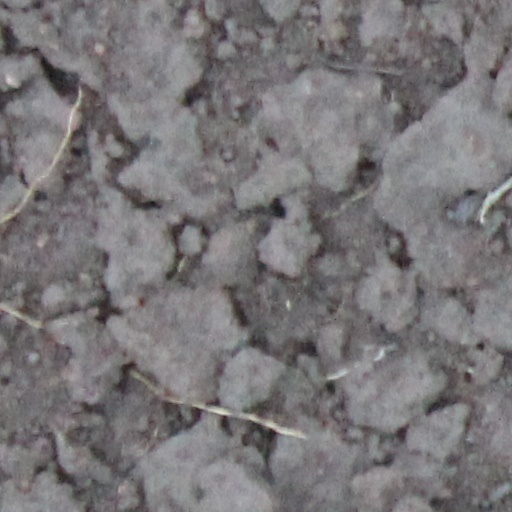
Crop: wheat